Ship mill

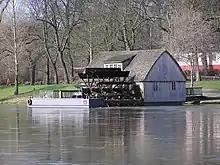
The ship mill at Minden, Germany

A ship mill, more commonly known as a boat mill, is a type of watermill. The milling and grinding technology and the drive (waterwheel) are built on a floating platform on this type of mill.